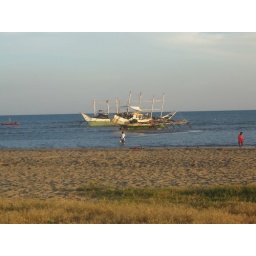
Fishing boats at the beach near Luchie's home.